Music of Nigeria

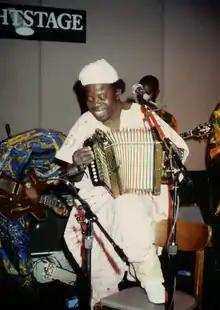
I.K. Dairo

Following World War II, Tunde Nightingale's s'o wa mbe style made him one of the first jùjú stars, and he introduced more Westernised pop influences to the genre. During the 1950s, recording technology grew more advanced, and the gangan talking drum, electric guitar and accordion were incorporated into jùjú. Much of this innovation was the work of IK Dairo & the Morning Star Orchestra (later "IK Dairo & the Blue Spots"), which formed in 1957. These performers brought jùjú from the rural poor to the urban cities of Nigeria and beyond. Dairo became perhaps the biggest star of African music by the '60s, recording numerous hit songs that spread his fame to as far away as Japan. In 1963, he became the only African musician ever honoured by receiving membership in the Order of the British Empire, an order of chivalry in the United Kingdom.